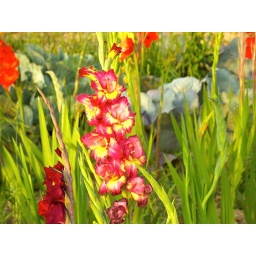
More variety. These are red and yellow. Notice the huge cabbage plants in rows beyond the gladiolas.